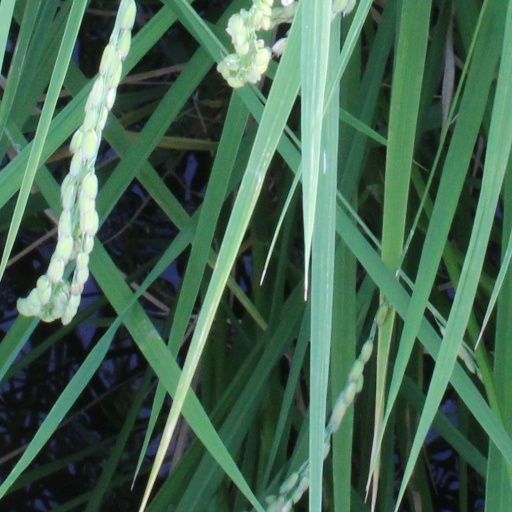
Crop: rice